Bethany Platt

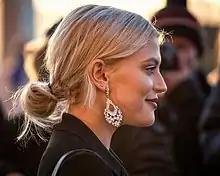
Lucy Fallon (pictured) was cast as Bethany as a last minute replacement for Katie Redford, after it was revealed that Redford lied about her age, when being considered for the role.

In 2007, a storyline involving Bethany's uncle, David Platt, planting ecstasy tablets in one of her toys and Bethany accidentally taking drugs was revealed. Of the storyline, Jack P. Shepherd commented "I was quite excited because I've not really done emotional stuff before. I've done little bits but this is a huge storyline. It's a character change for David. The only way David knows how to get attention is by doing bad things. It's the only time when people sit up and listen." Executive producer Kieran Roberts said "We didn't set out to do a story about the danger of drugs, but we have got responsibilities and if we can send out a useful message, in this case that drugs can be very dangerous, then that is all well and good."